Orfeão Universitário do Porto

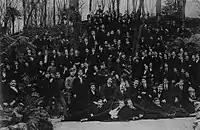
The Orpheón Académico do Porto in 1912

The group maintains a strong recording and touring schedule, in addition to its regular activities in the city of Porto.